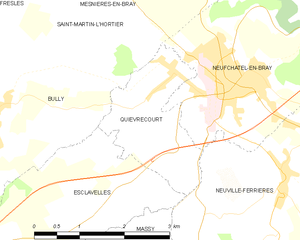
Carte des communes françaises Quièvrecourt